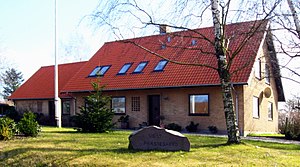
Ugilt
Ugilt præstegård
Ugilt Præstegård, Hjørring Kommune
Ugilt er en lille bebyggelse i Ugilt Sogn, Hjørring Kommune. Bebyggelsen ligger i Region Nordjylland.